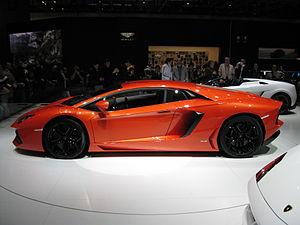
Salon international de l'automobile de Genève